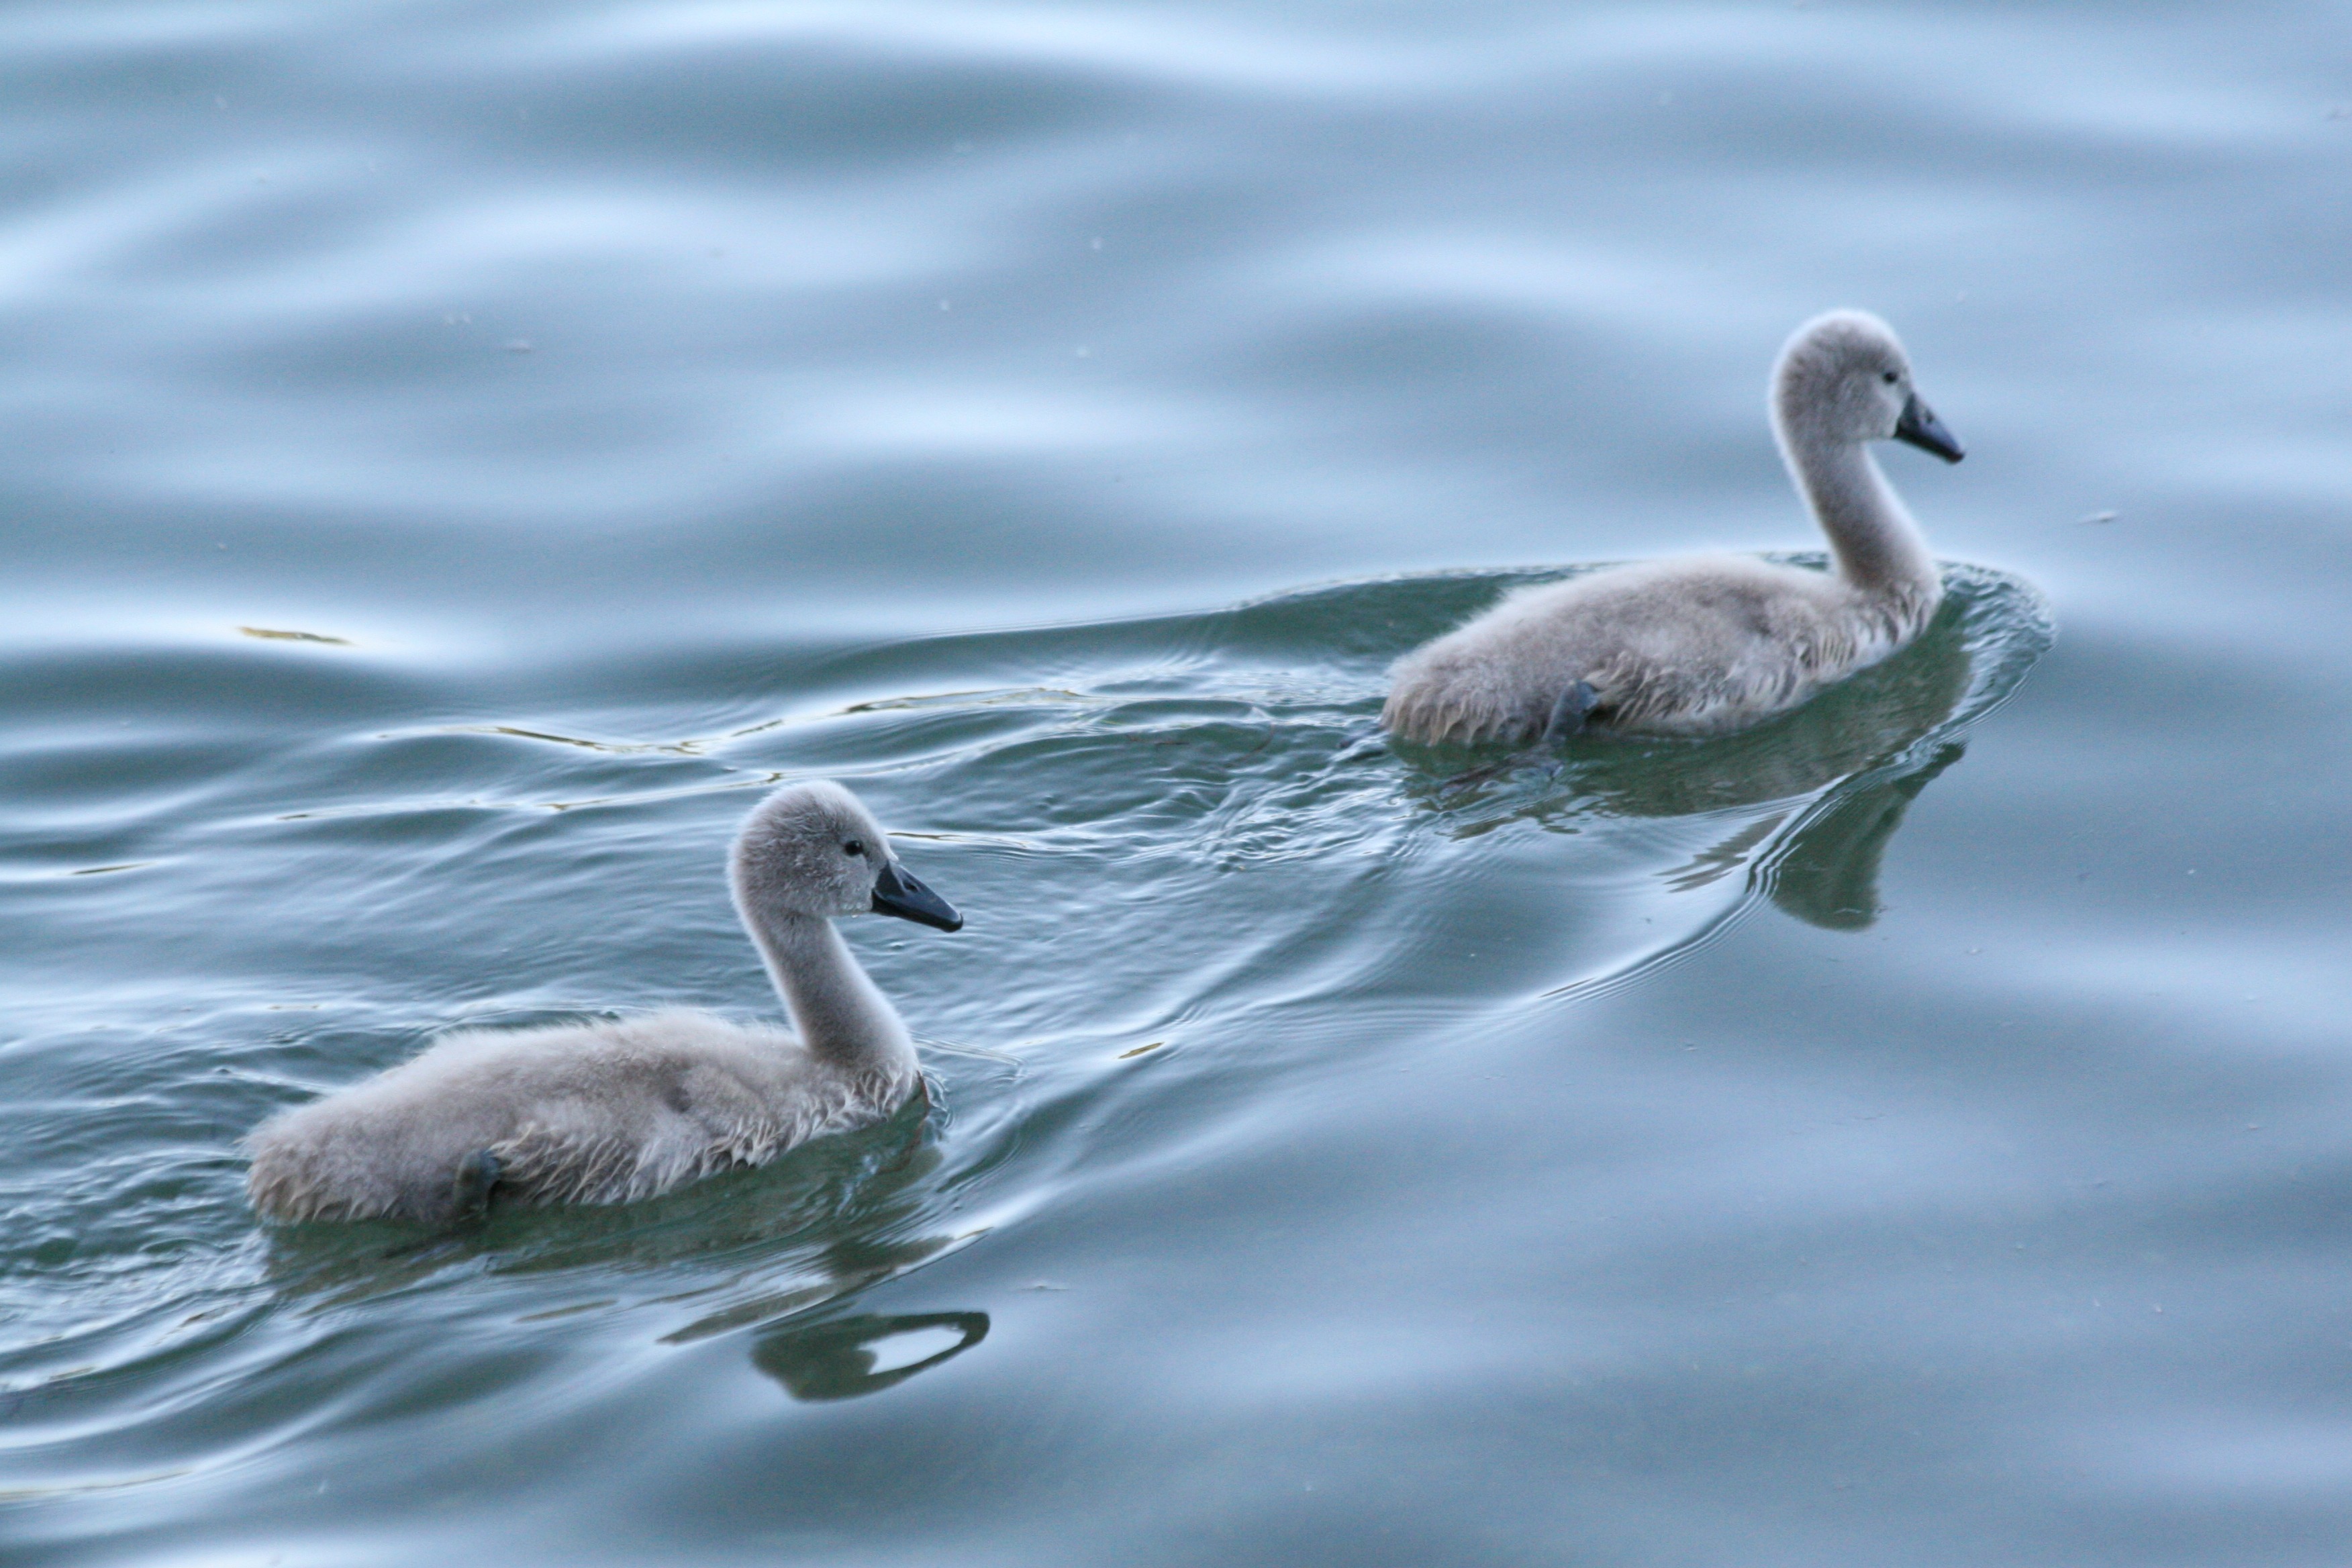
sea, water, nature, bird, lake, seabird, wildlife, beak, fauna, swan, swans, vertebrate, waterfowl, albatross, water bird, baby swan, baby swans, ducks geese and swans, seaduck